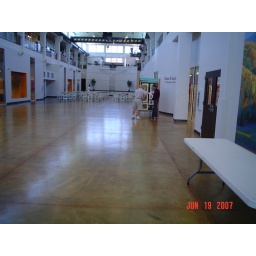
View from front with tables and chairs set near stage